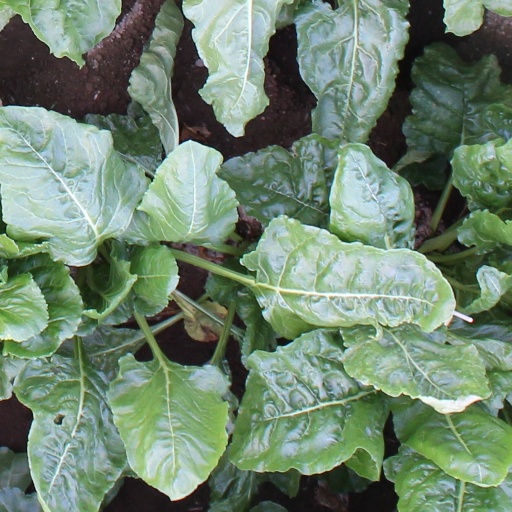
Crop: sugar beet